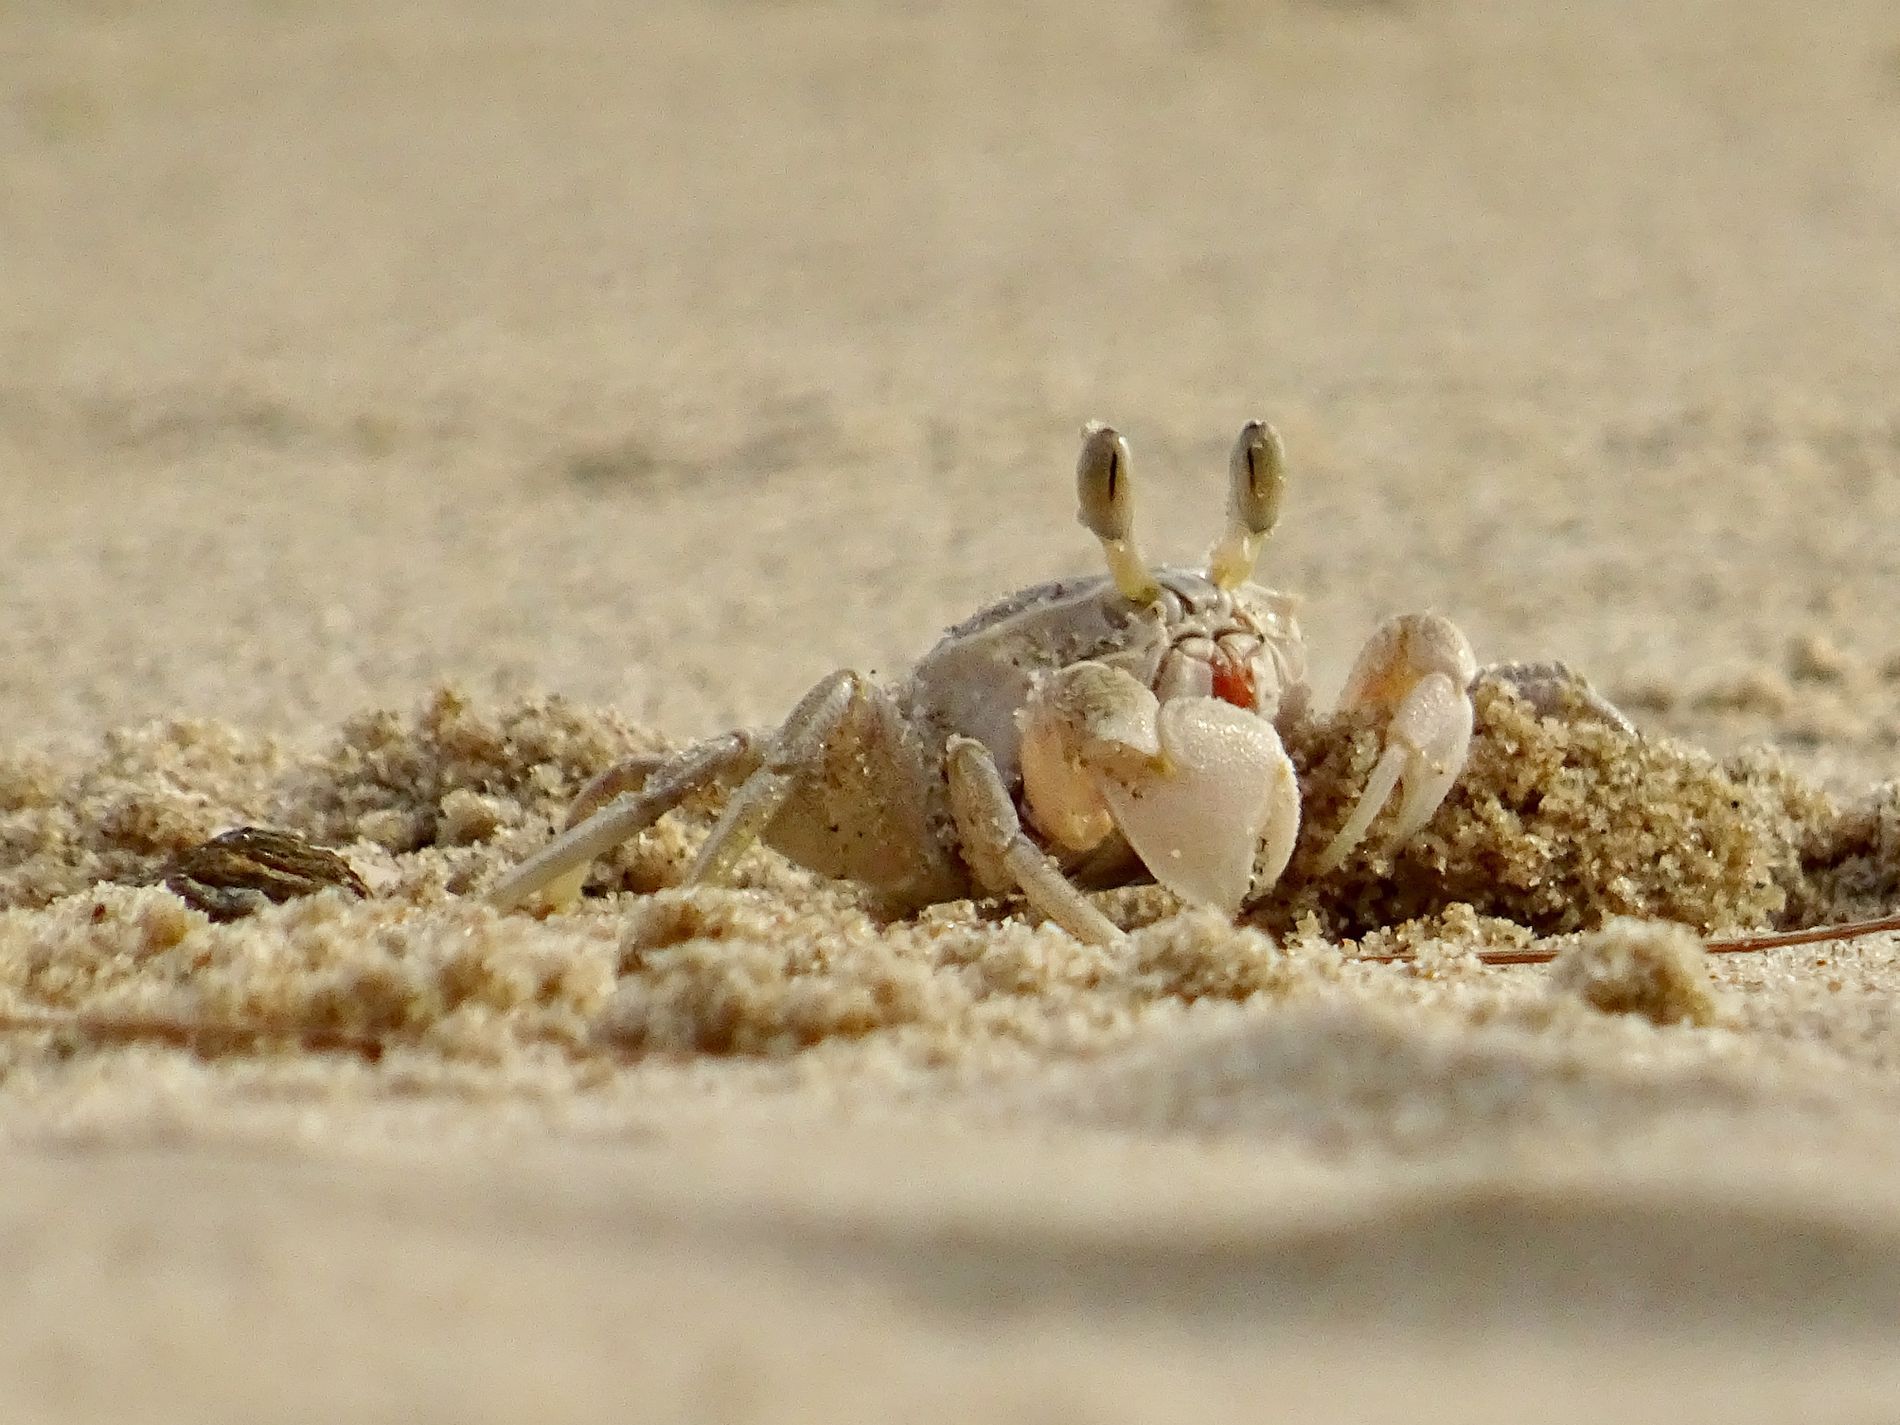
Crab on the Beach
A small sand-colored crab is seen on a sandy beach, its two large eyes protrude on stalks, and tiny grains of sand cling to its body. The background is soft and blurry and is focused on the crab.
A close-up shot shows the details of the crab and the sea life. The soft sand and the tiny details of the crab make the scene look balanced and natural, showing the calm and beauty of wildlife.
Labels: Food, Seafood, Animal, Sea Life, Crab, Invertebrate, Insect, Outdoors, Nature
Camera: SONY DSC-HX60V
Lens: Sony 24-720mm F3.5-6.3
Aperture: F6.3
Exposure: 1/640 sec
ISO: 200
Focal length: 129.0 mm